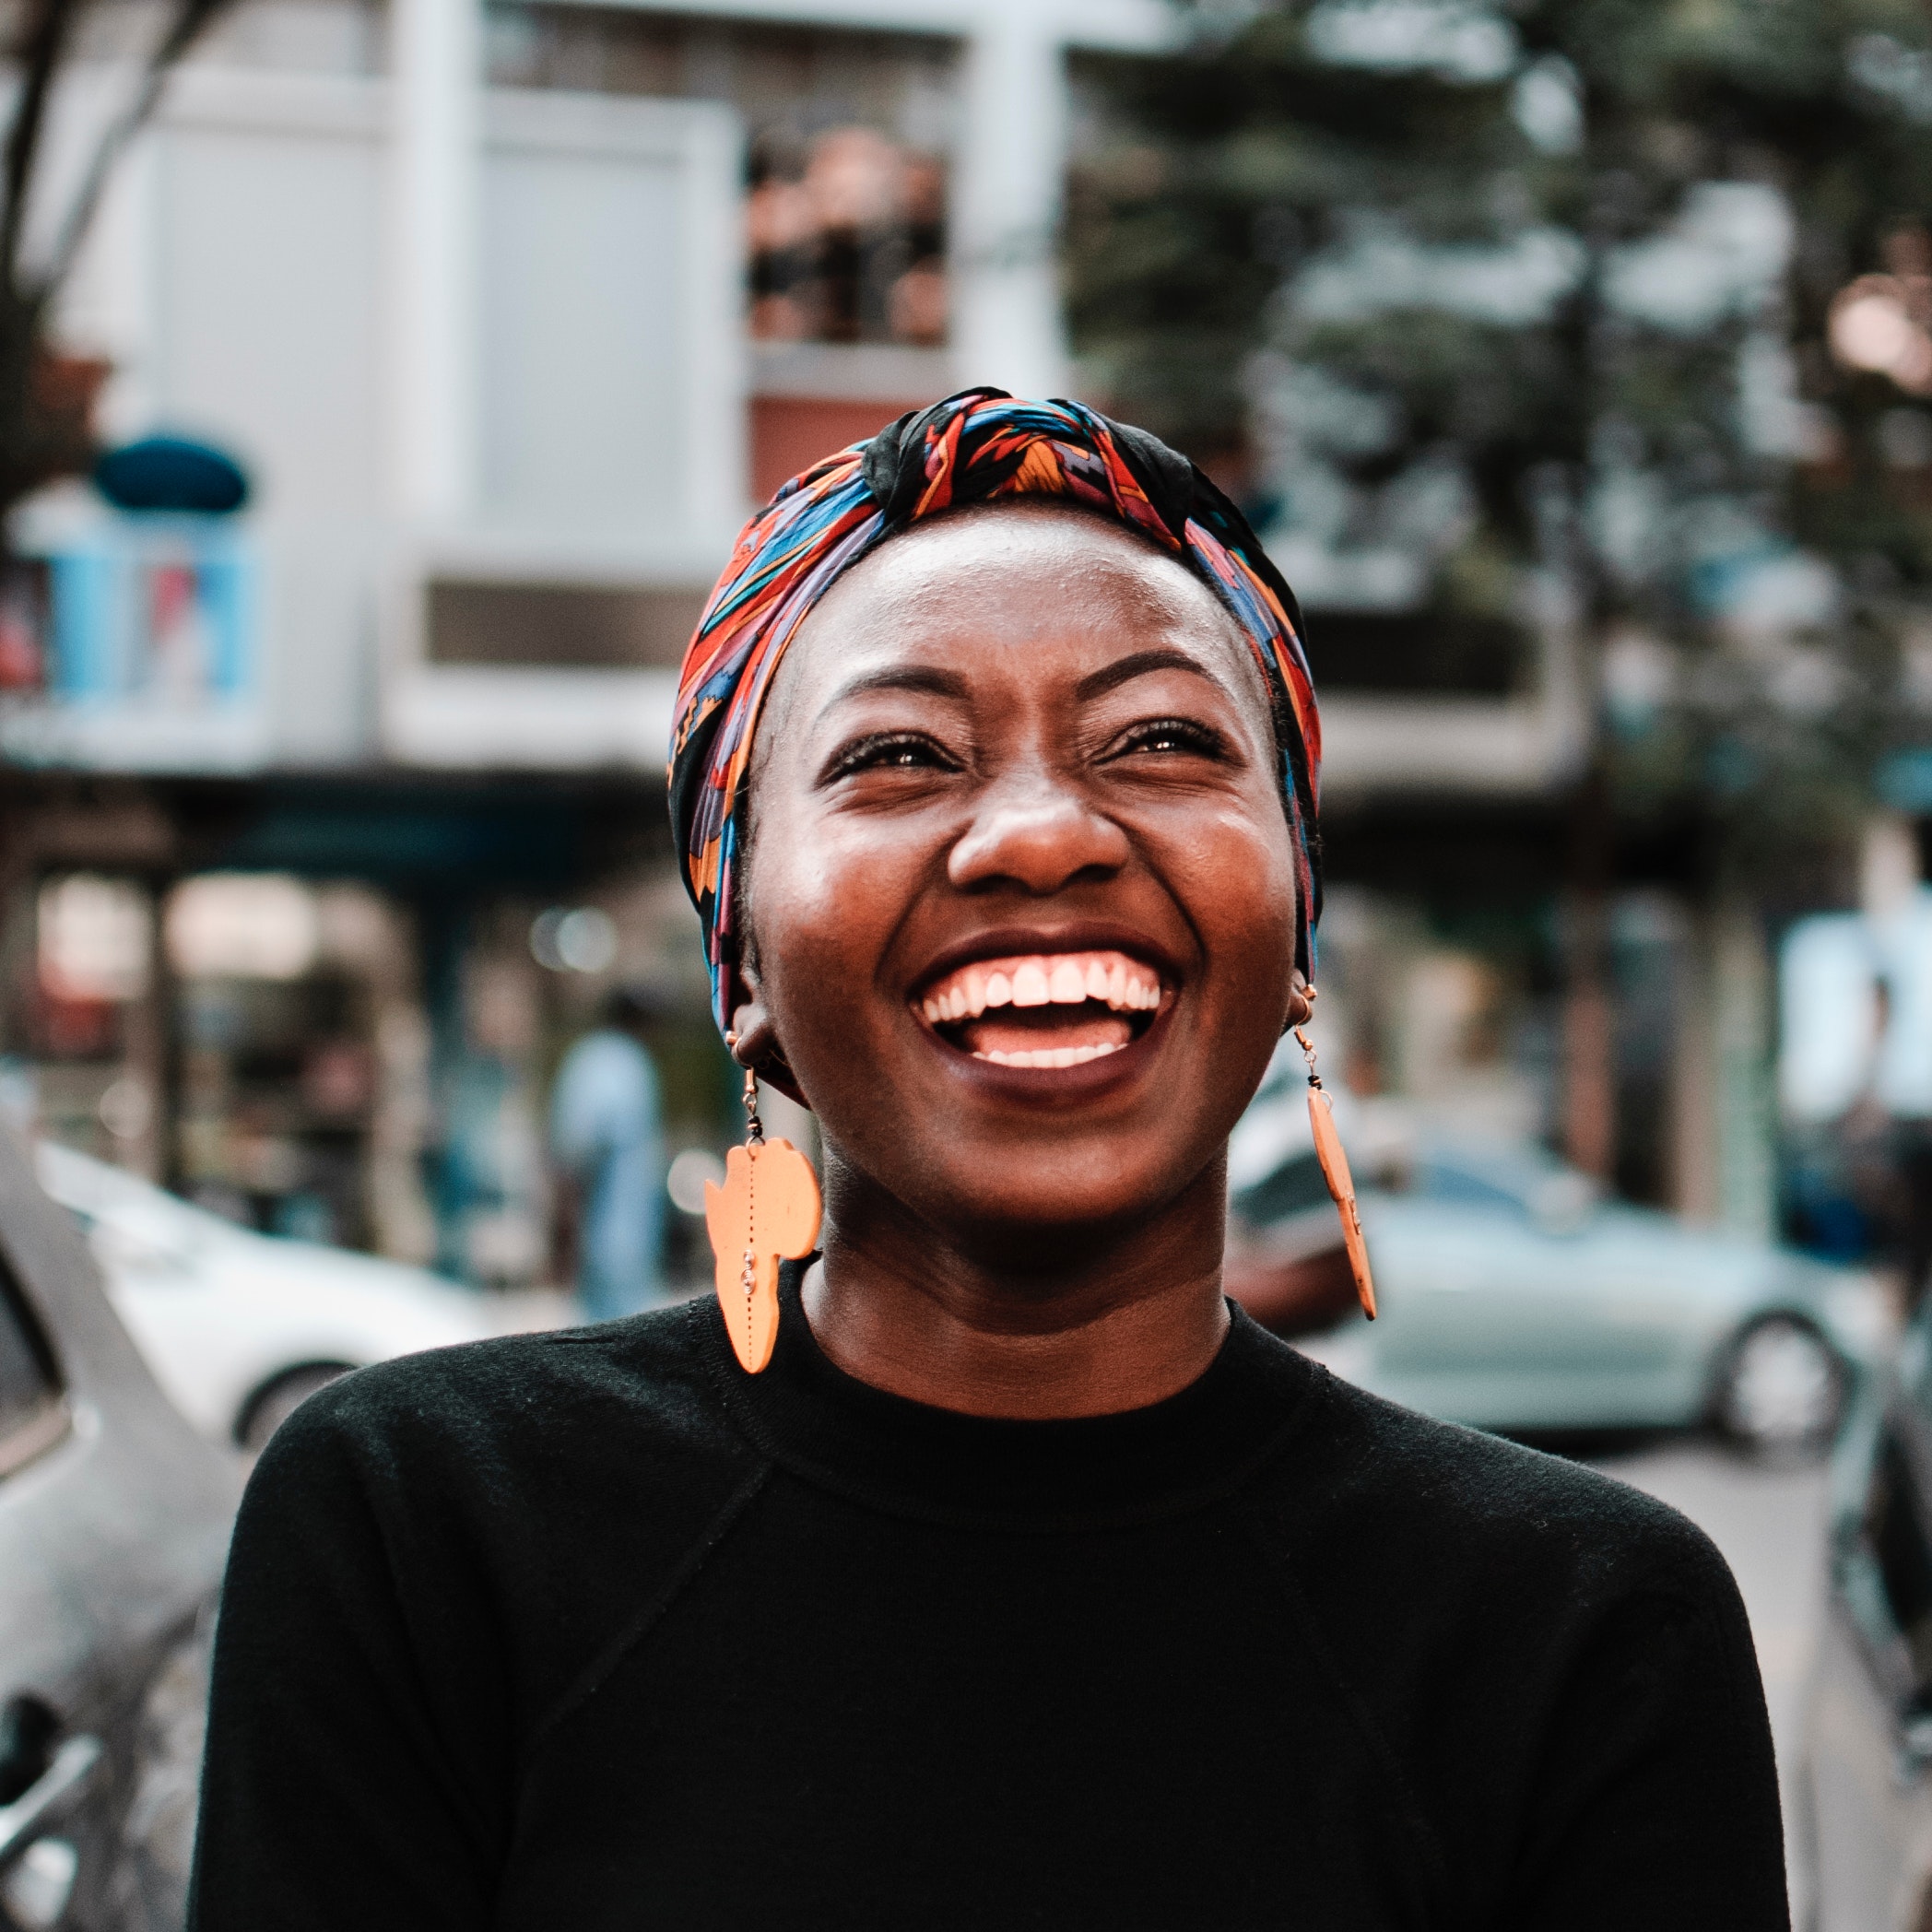
face, people, white, facial expression, smile, head, human, forehead, street, eye, fun, happy, headgear, photography, laugh, road, ear, crowd, glasses, street fashion, style